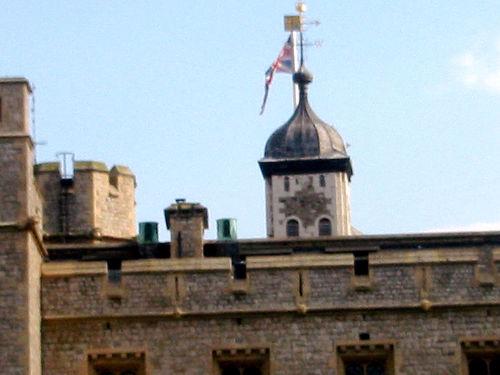
Weather: sun or clear